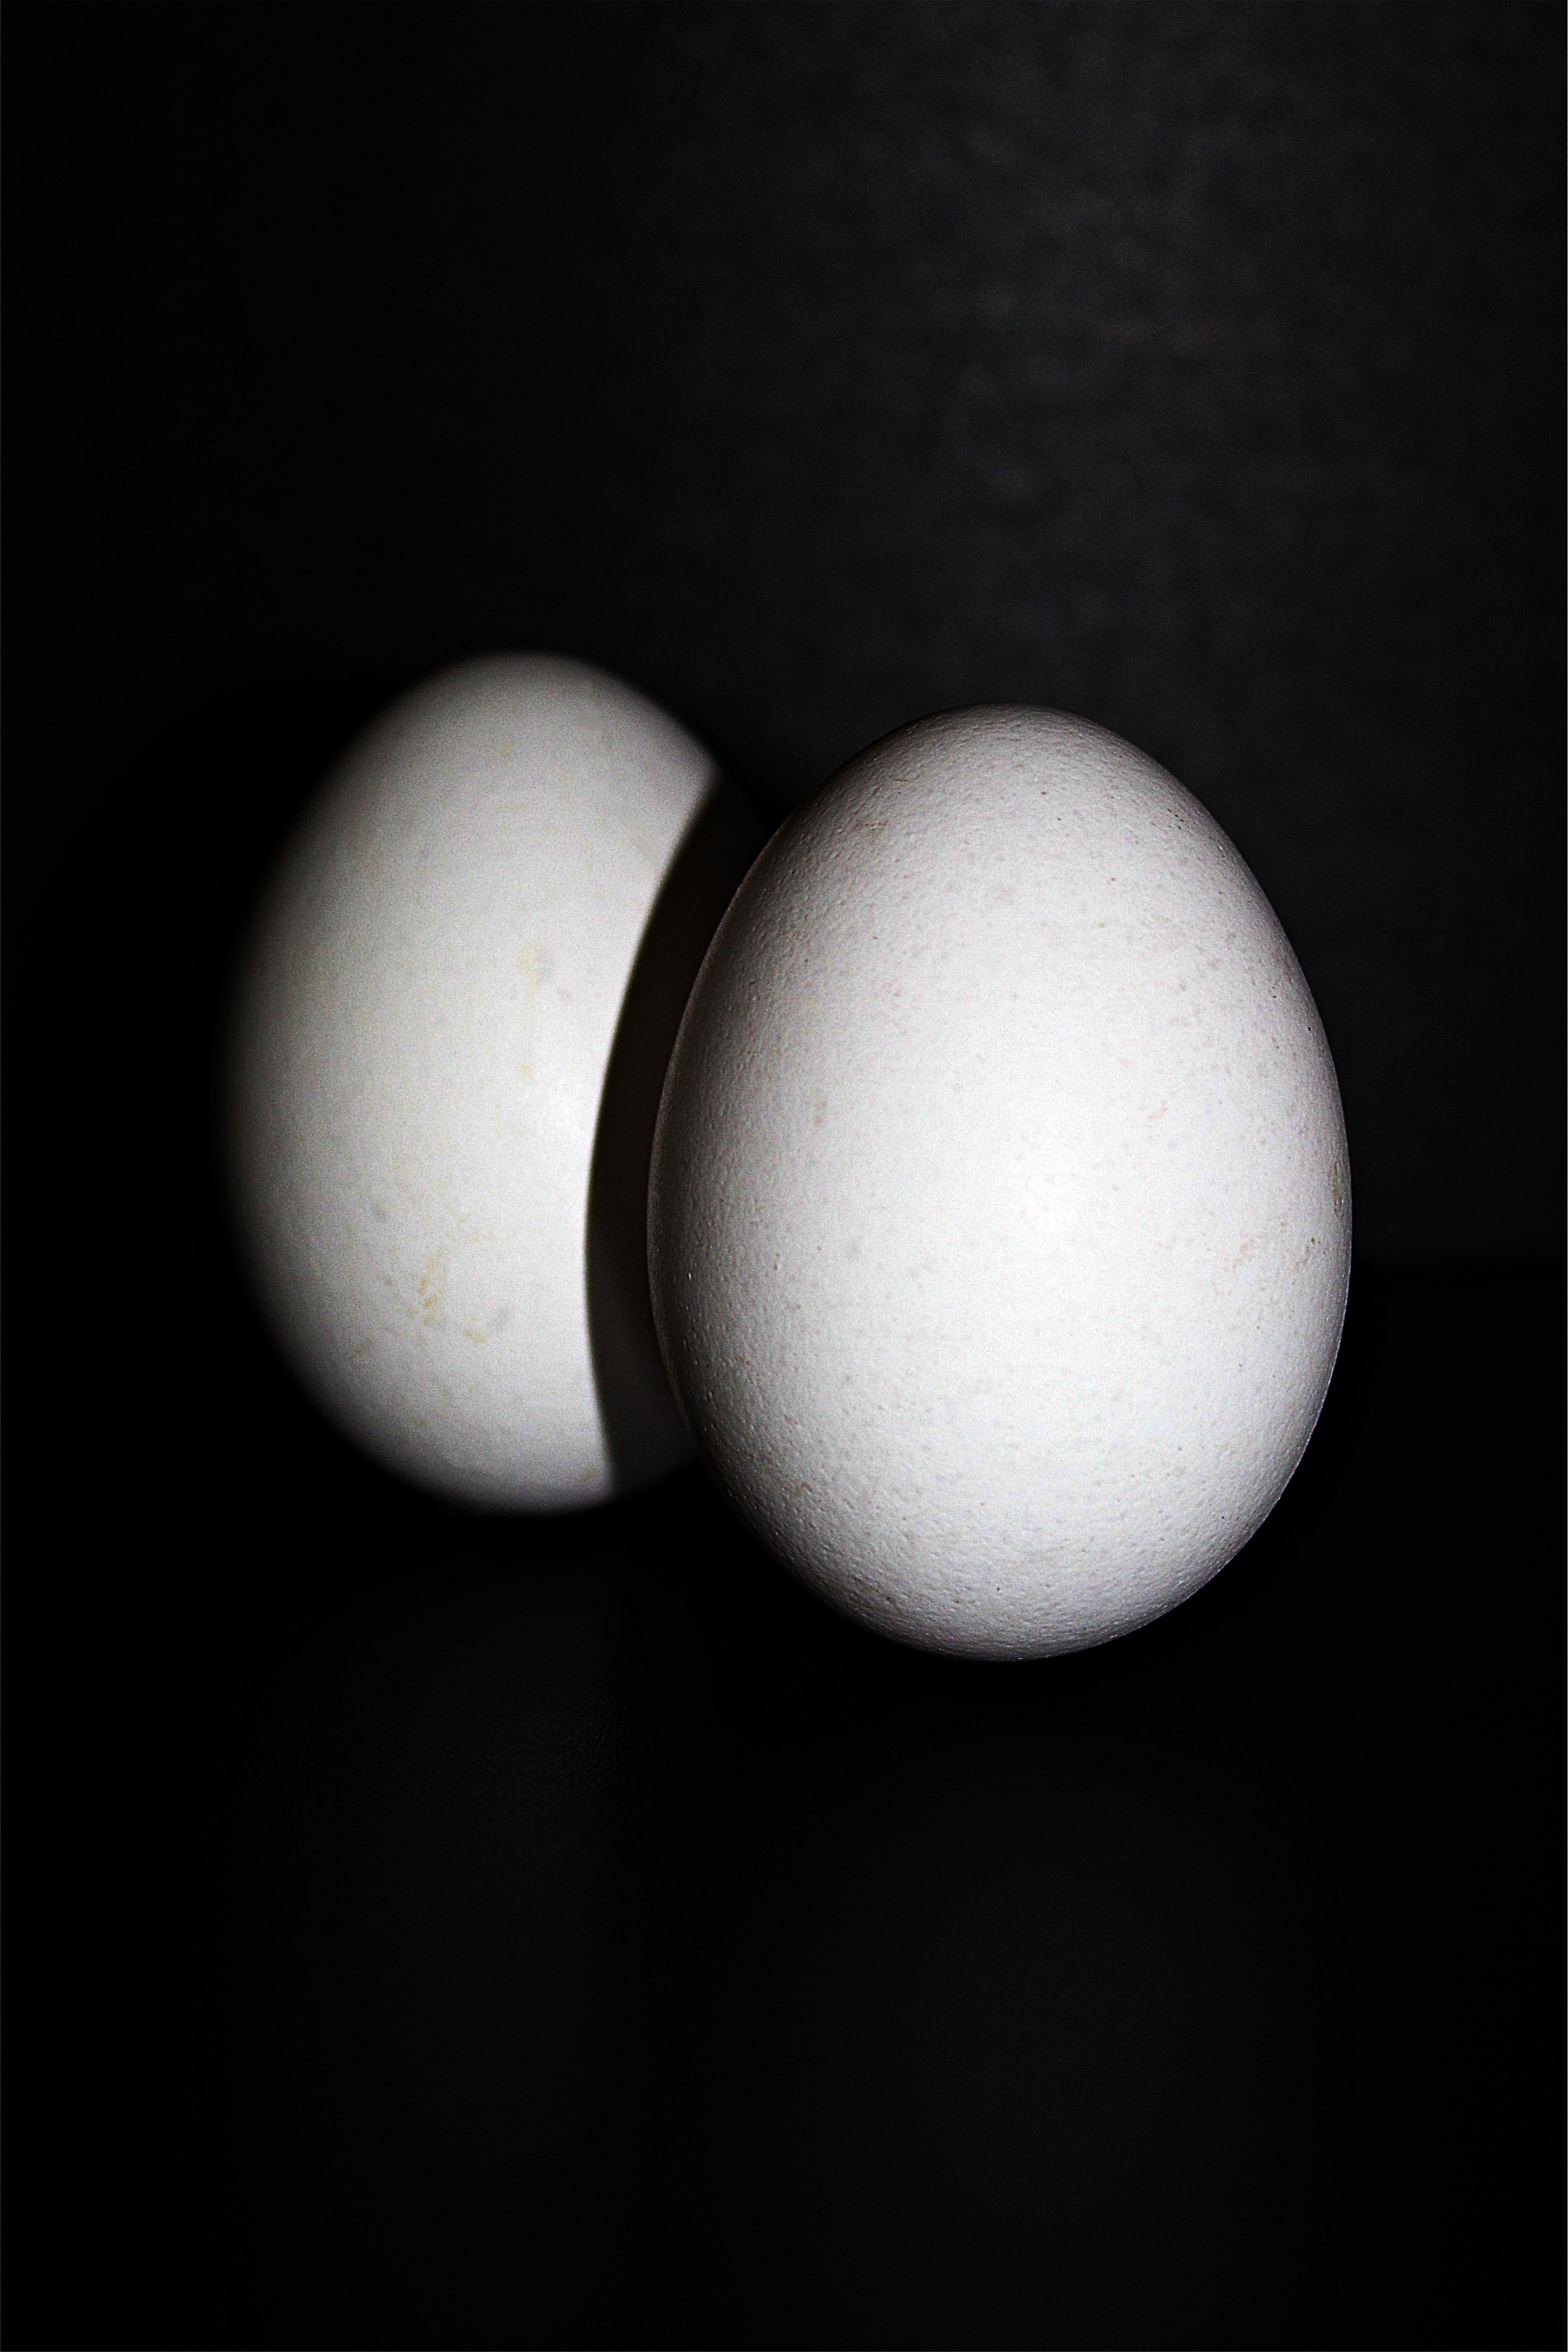
black and white, white, farm, food, black, circle, egg, close up, nutrition, sphere, shape, oval, chicken eggs, egg shells, raw eggs, macro photography, hen's egg, monochrome photography, white eggs